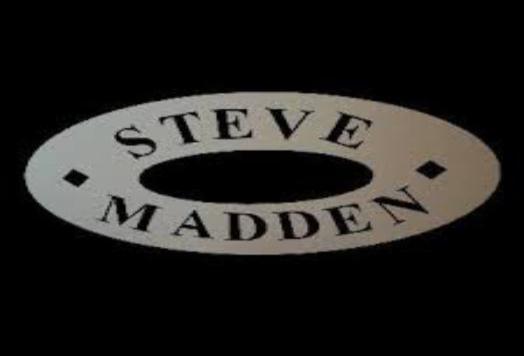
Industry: Clothes